Jeff Melvoin

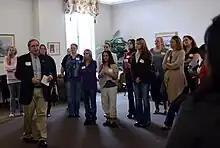
Melvoin speaking to Joint Base Lewis-McChord Army spouses in 2012.

Melvoin began his television career in 1983 as a staff writer for the lighthearted MTM detective show "Remington Steele", joining the NBC series in its second season. He worked his way up to supervising producer by the end of the show's fourth season. In 1986, Melvoin became co-executive producer on the final season of the NBC police drama, "Hill Street Blues", also produced by MTM.